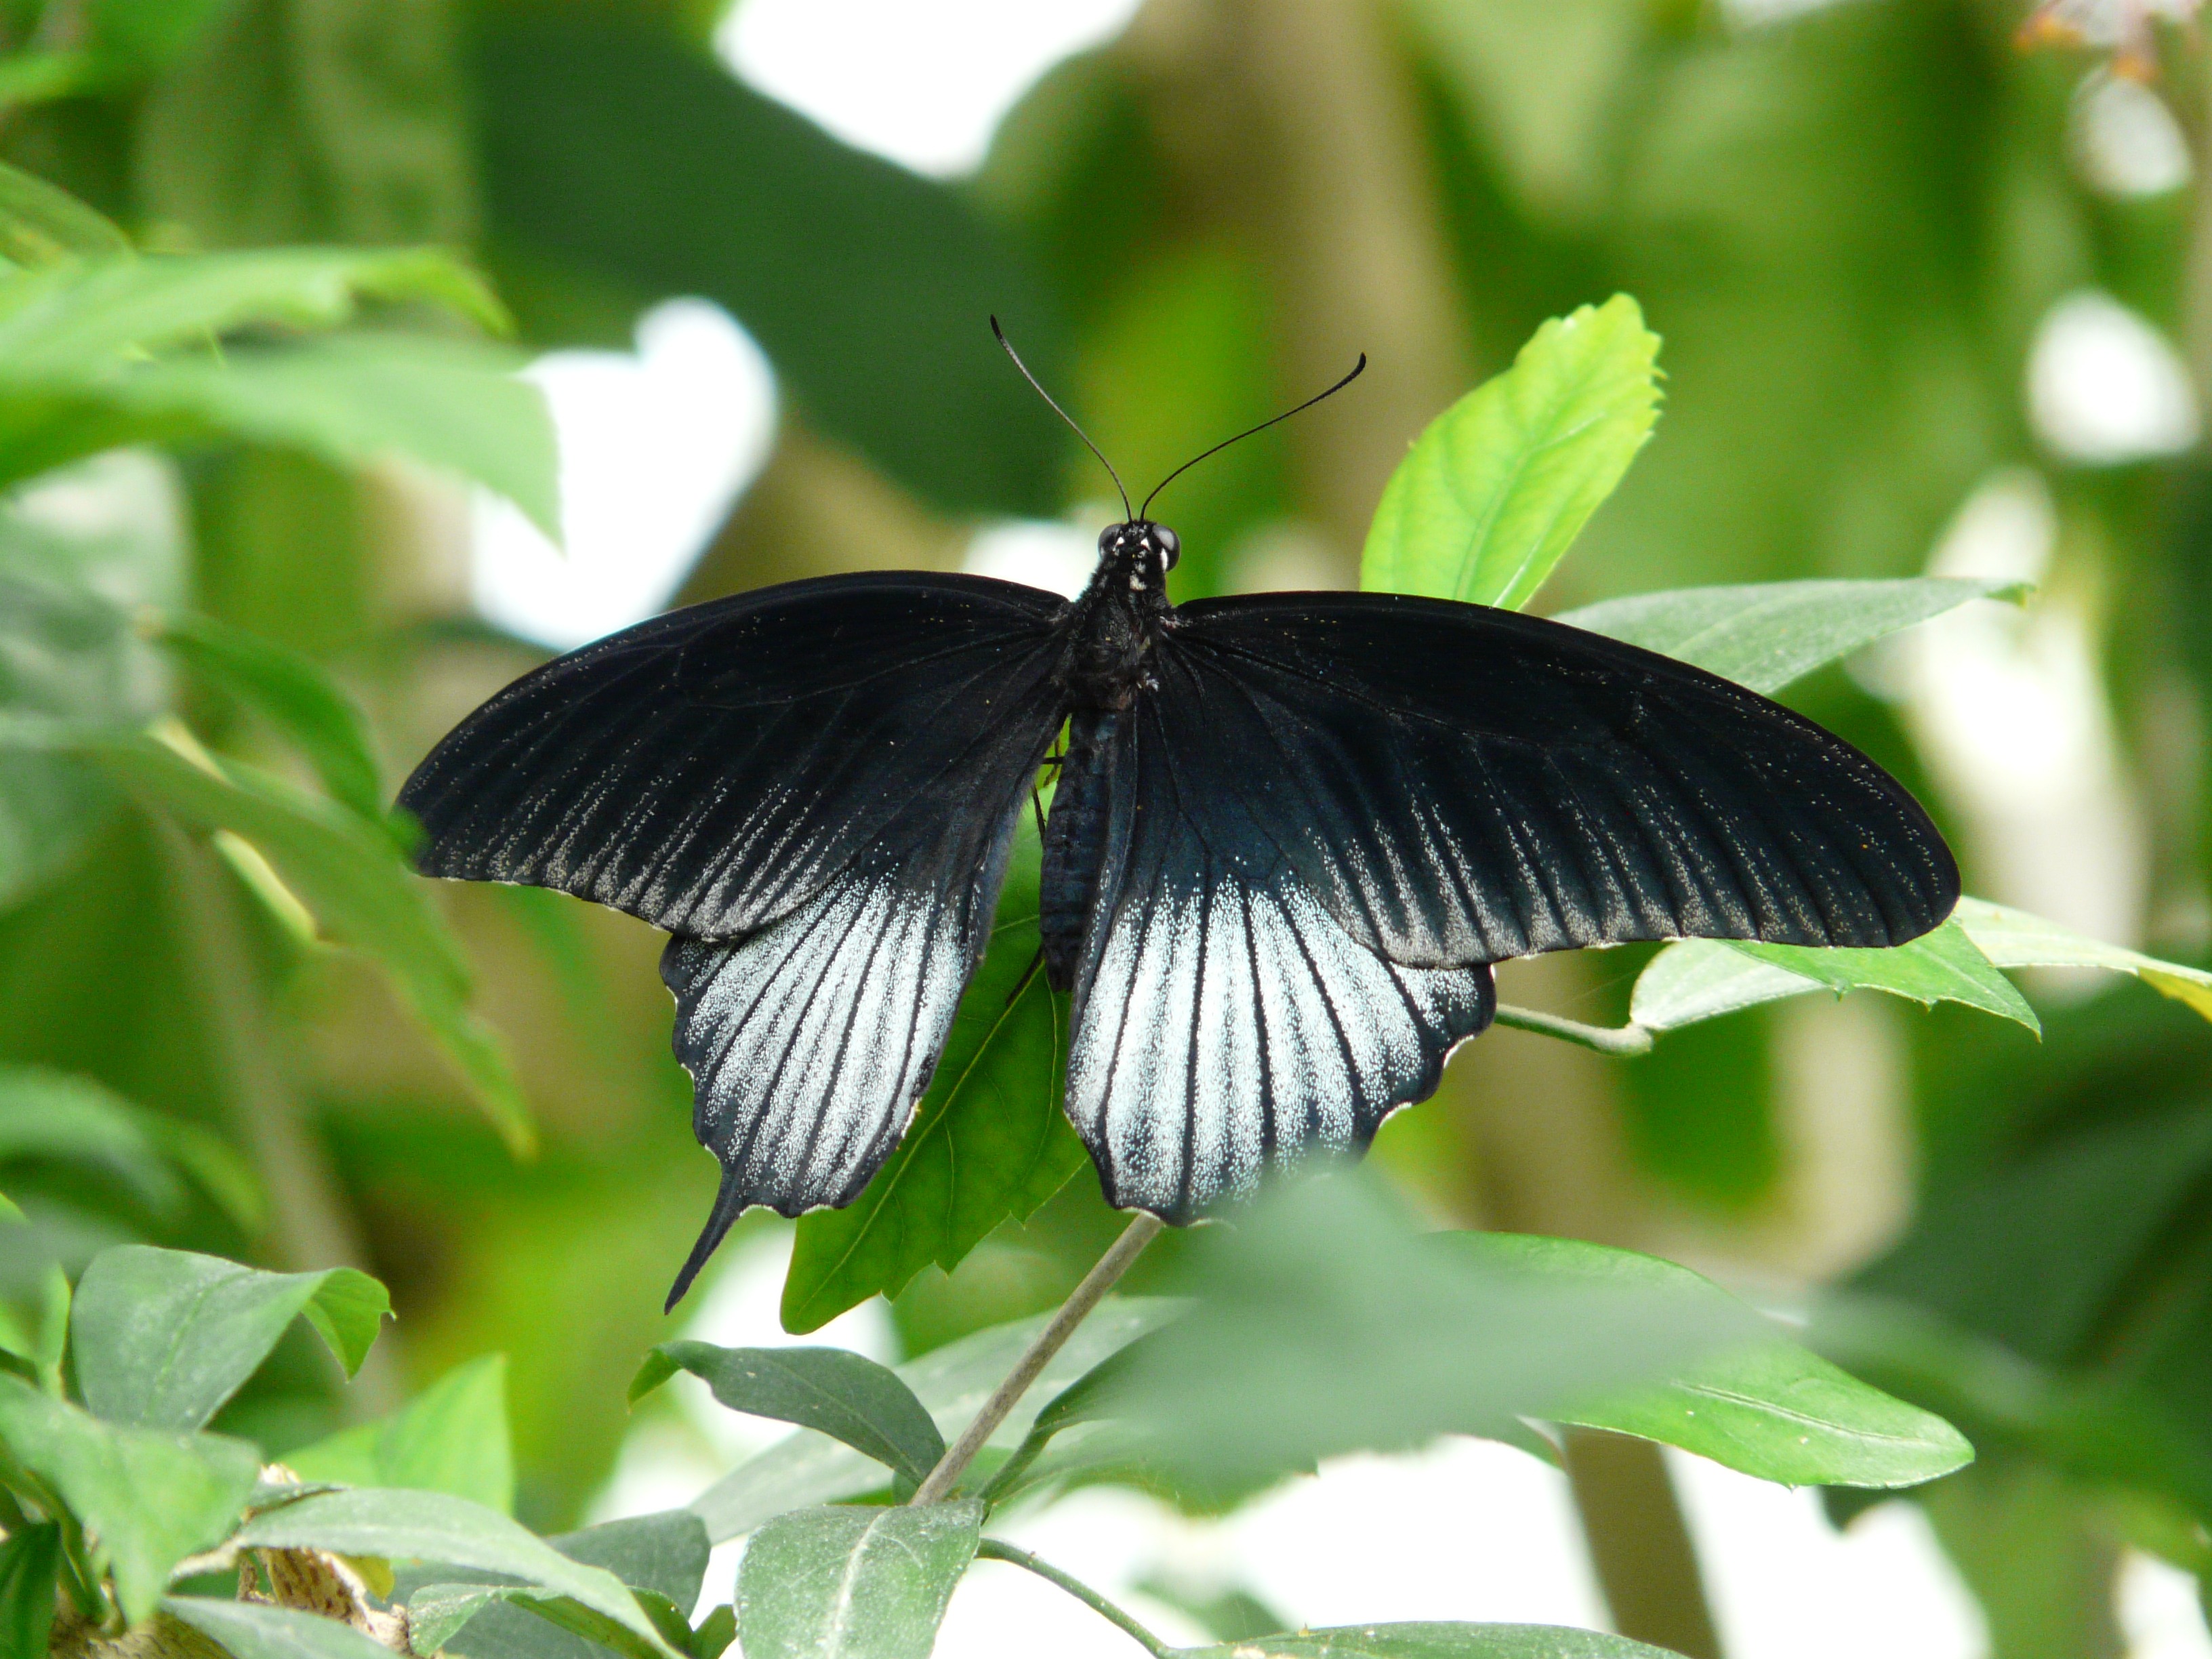
wing, white, flower, animal, male, tropical, insect, botany, butterfly, black, fauna, invertebrate, exotic, pieridae, males, macro photography, arthropod, ascalaphus, dovetail, pollinator, moths and butterflies, lycaenid, brush footed butterfly, colias, papilio ascalaphus, machaon d ascalaphus, ascalaphus swallowtail, male folder, male butterfly